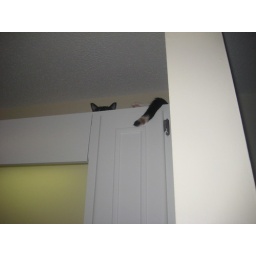
Miss Callie has taken jumping up on the shelves in the kitchen and taking a nap.